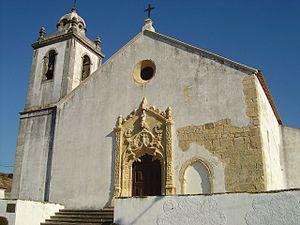
Cet article recense les monuments nationaux du district de Lisbonne, au Portugal.